Husein Kavazović

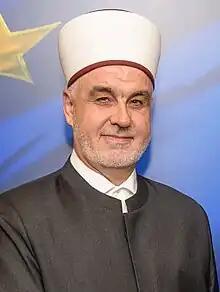
Kavazović in 2017

Husein ef. Kavazović (born 3 July 1964) is a Bosnian cleric serving as Grand Mufti of Bosnia and Herzegovina since November 2012.